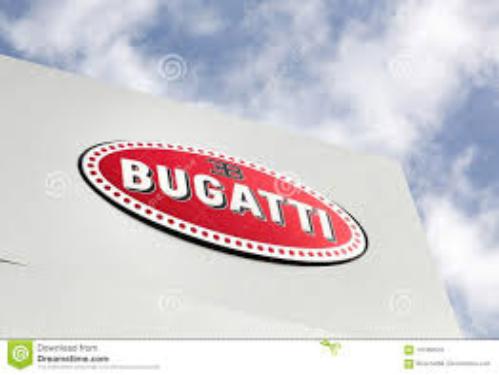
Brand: BUGATTI
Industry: Transportation